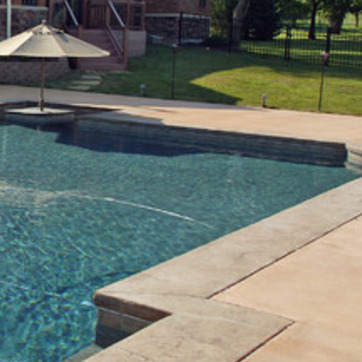
Material: water